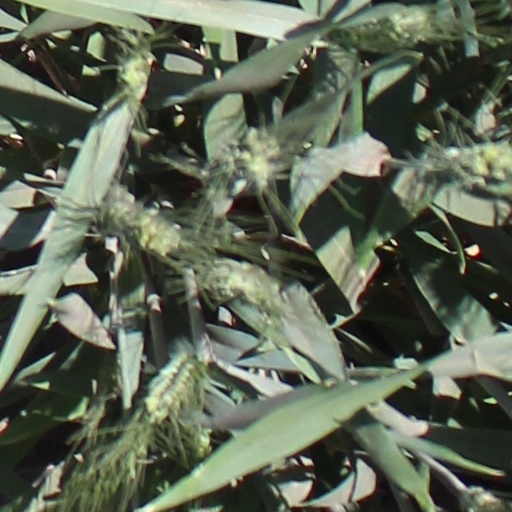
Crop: wheat